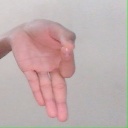
अक्षर: ज्ञ